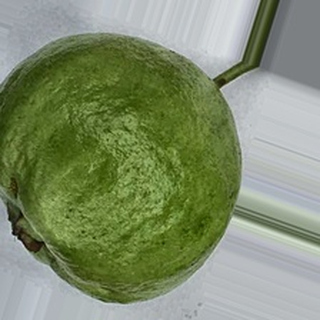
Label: healthy_guava